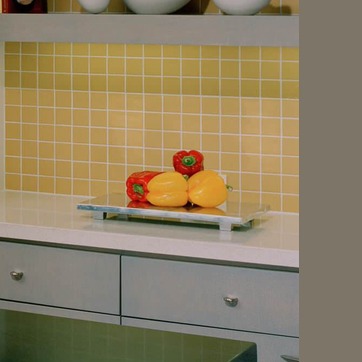
Material: food